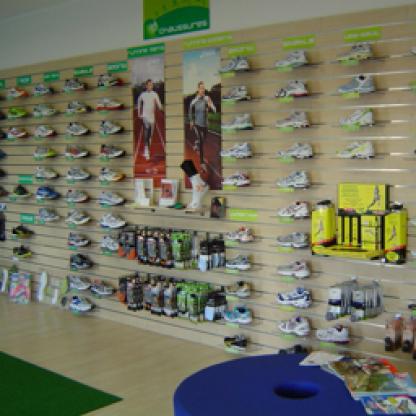
Scene: Indoor